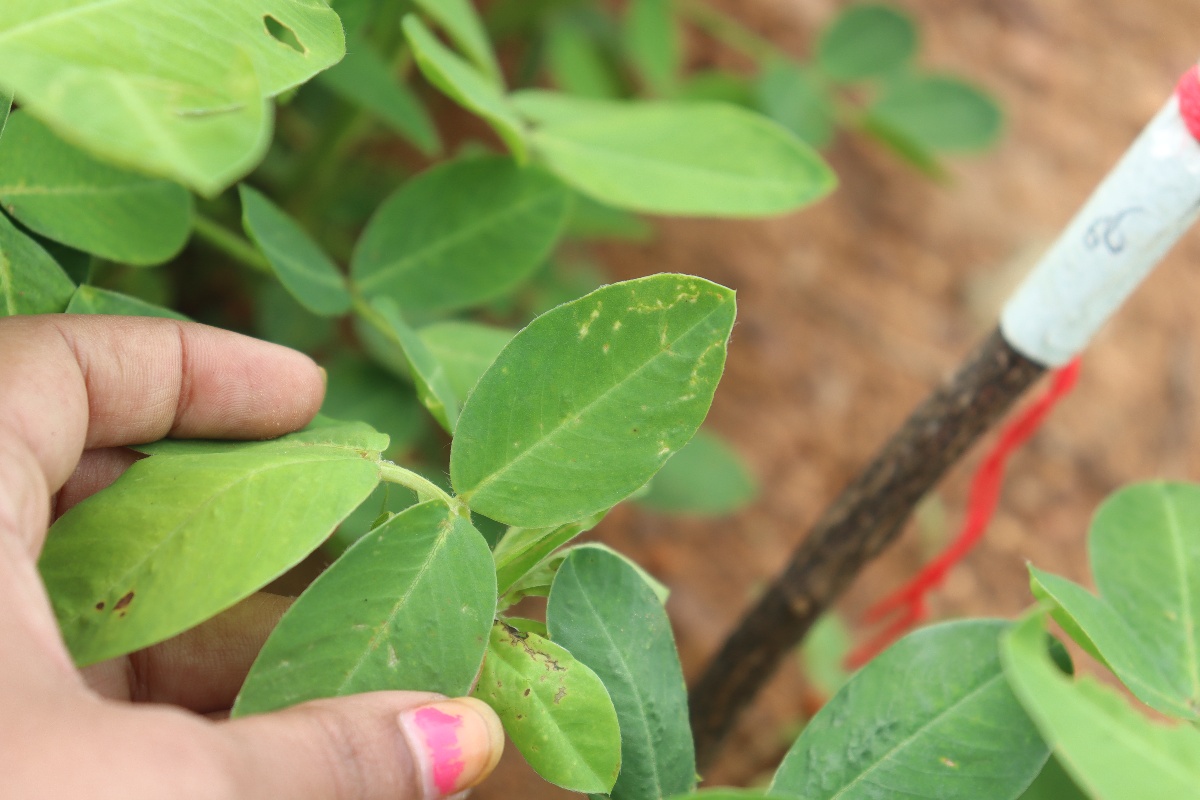
Label: early_leaf_spot